Rivière-Saint-Jean, Quebec

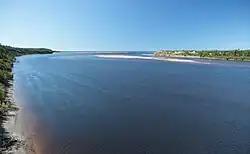
Saint-Jean River, Rivière-Saint-Jean, Municipality

From early June to mid-August, salmon fishing period, it is possible to fish with a permit, in a public sector of the municipality, between the Route 138 bridge and the mouth of the Saint-Jean River.